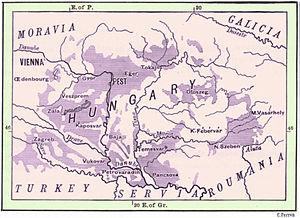
Hongrie terroirs viticoles 1885
La viticulture en Hongrie date de l'Antiquité. Ce sont les Romains qui ont apporté la consommation de vin sur le territoire de l'actuelle Hongrie, incitant les Celtes à cultiver la vigne.